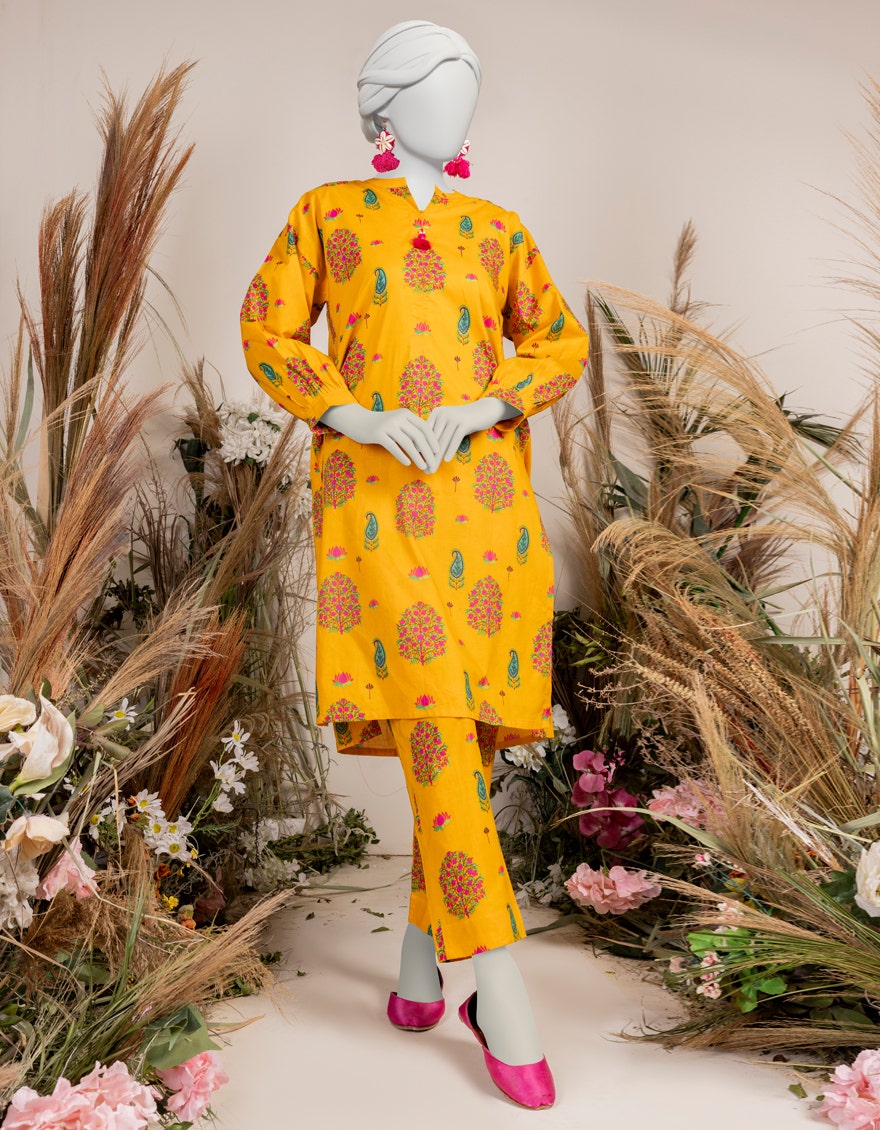
yellow multi kurta pants